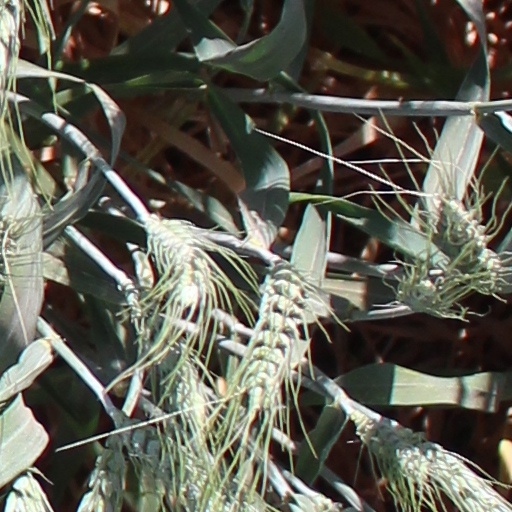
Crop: wheat